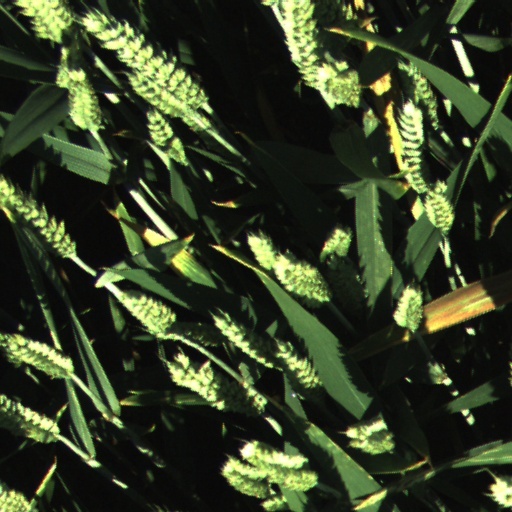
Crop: wheat